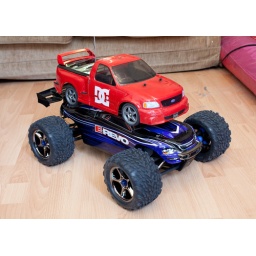
Comparison shots of my old Tamiya something-or-other RC car from around 2002 and my shiny new Traxxas E-Revo brushless.